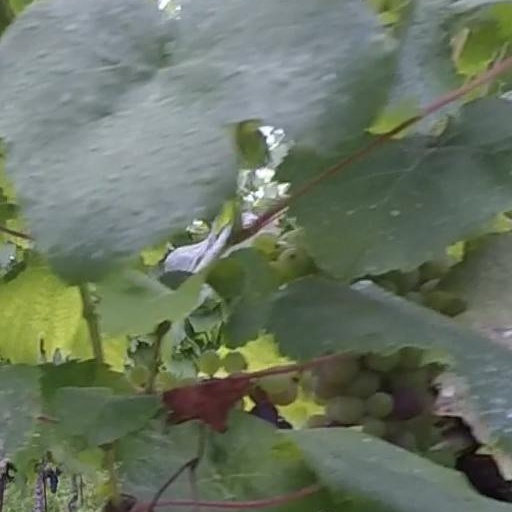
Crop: grape